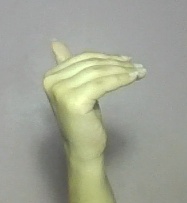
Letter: khaa